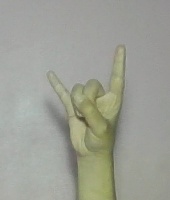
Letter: la